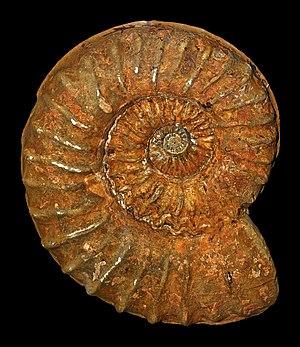
Coquille fossile de Mortoniceras inflatum (Albien supérieur) récoltée à Ndumu, en Afrique du Sud, et exposée au Muséum National d'Histoire Naturelle de Berlin. Diamètre